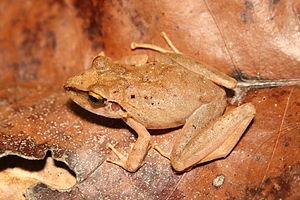
Pristimantis fenestratus est une espèce d'amphibiens de la famille des Craugastoridae.